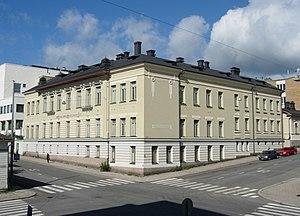
Le Quartier III est un quartier de Turku en Finlande.